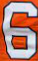
Number: 6